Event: Nepal Earthquake
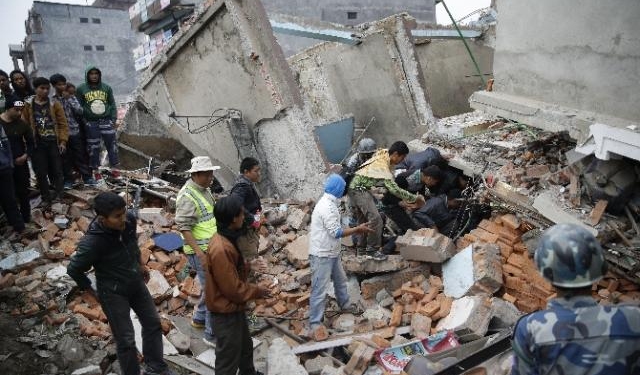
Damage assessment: damage